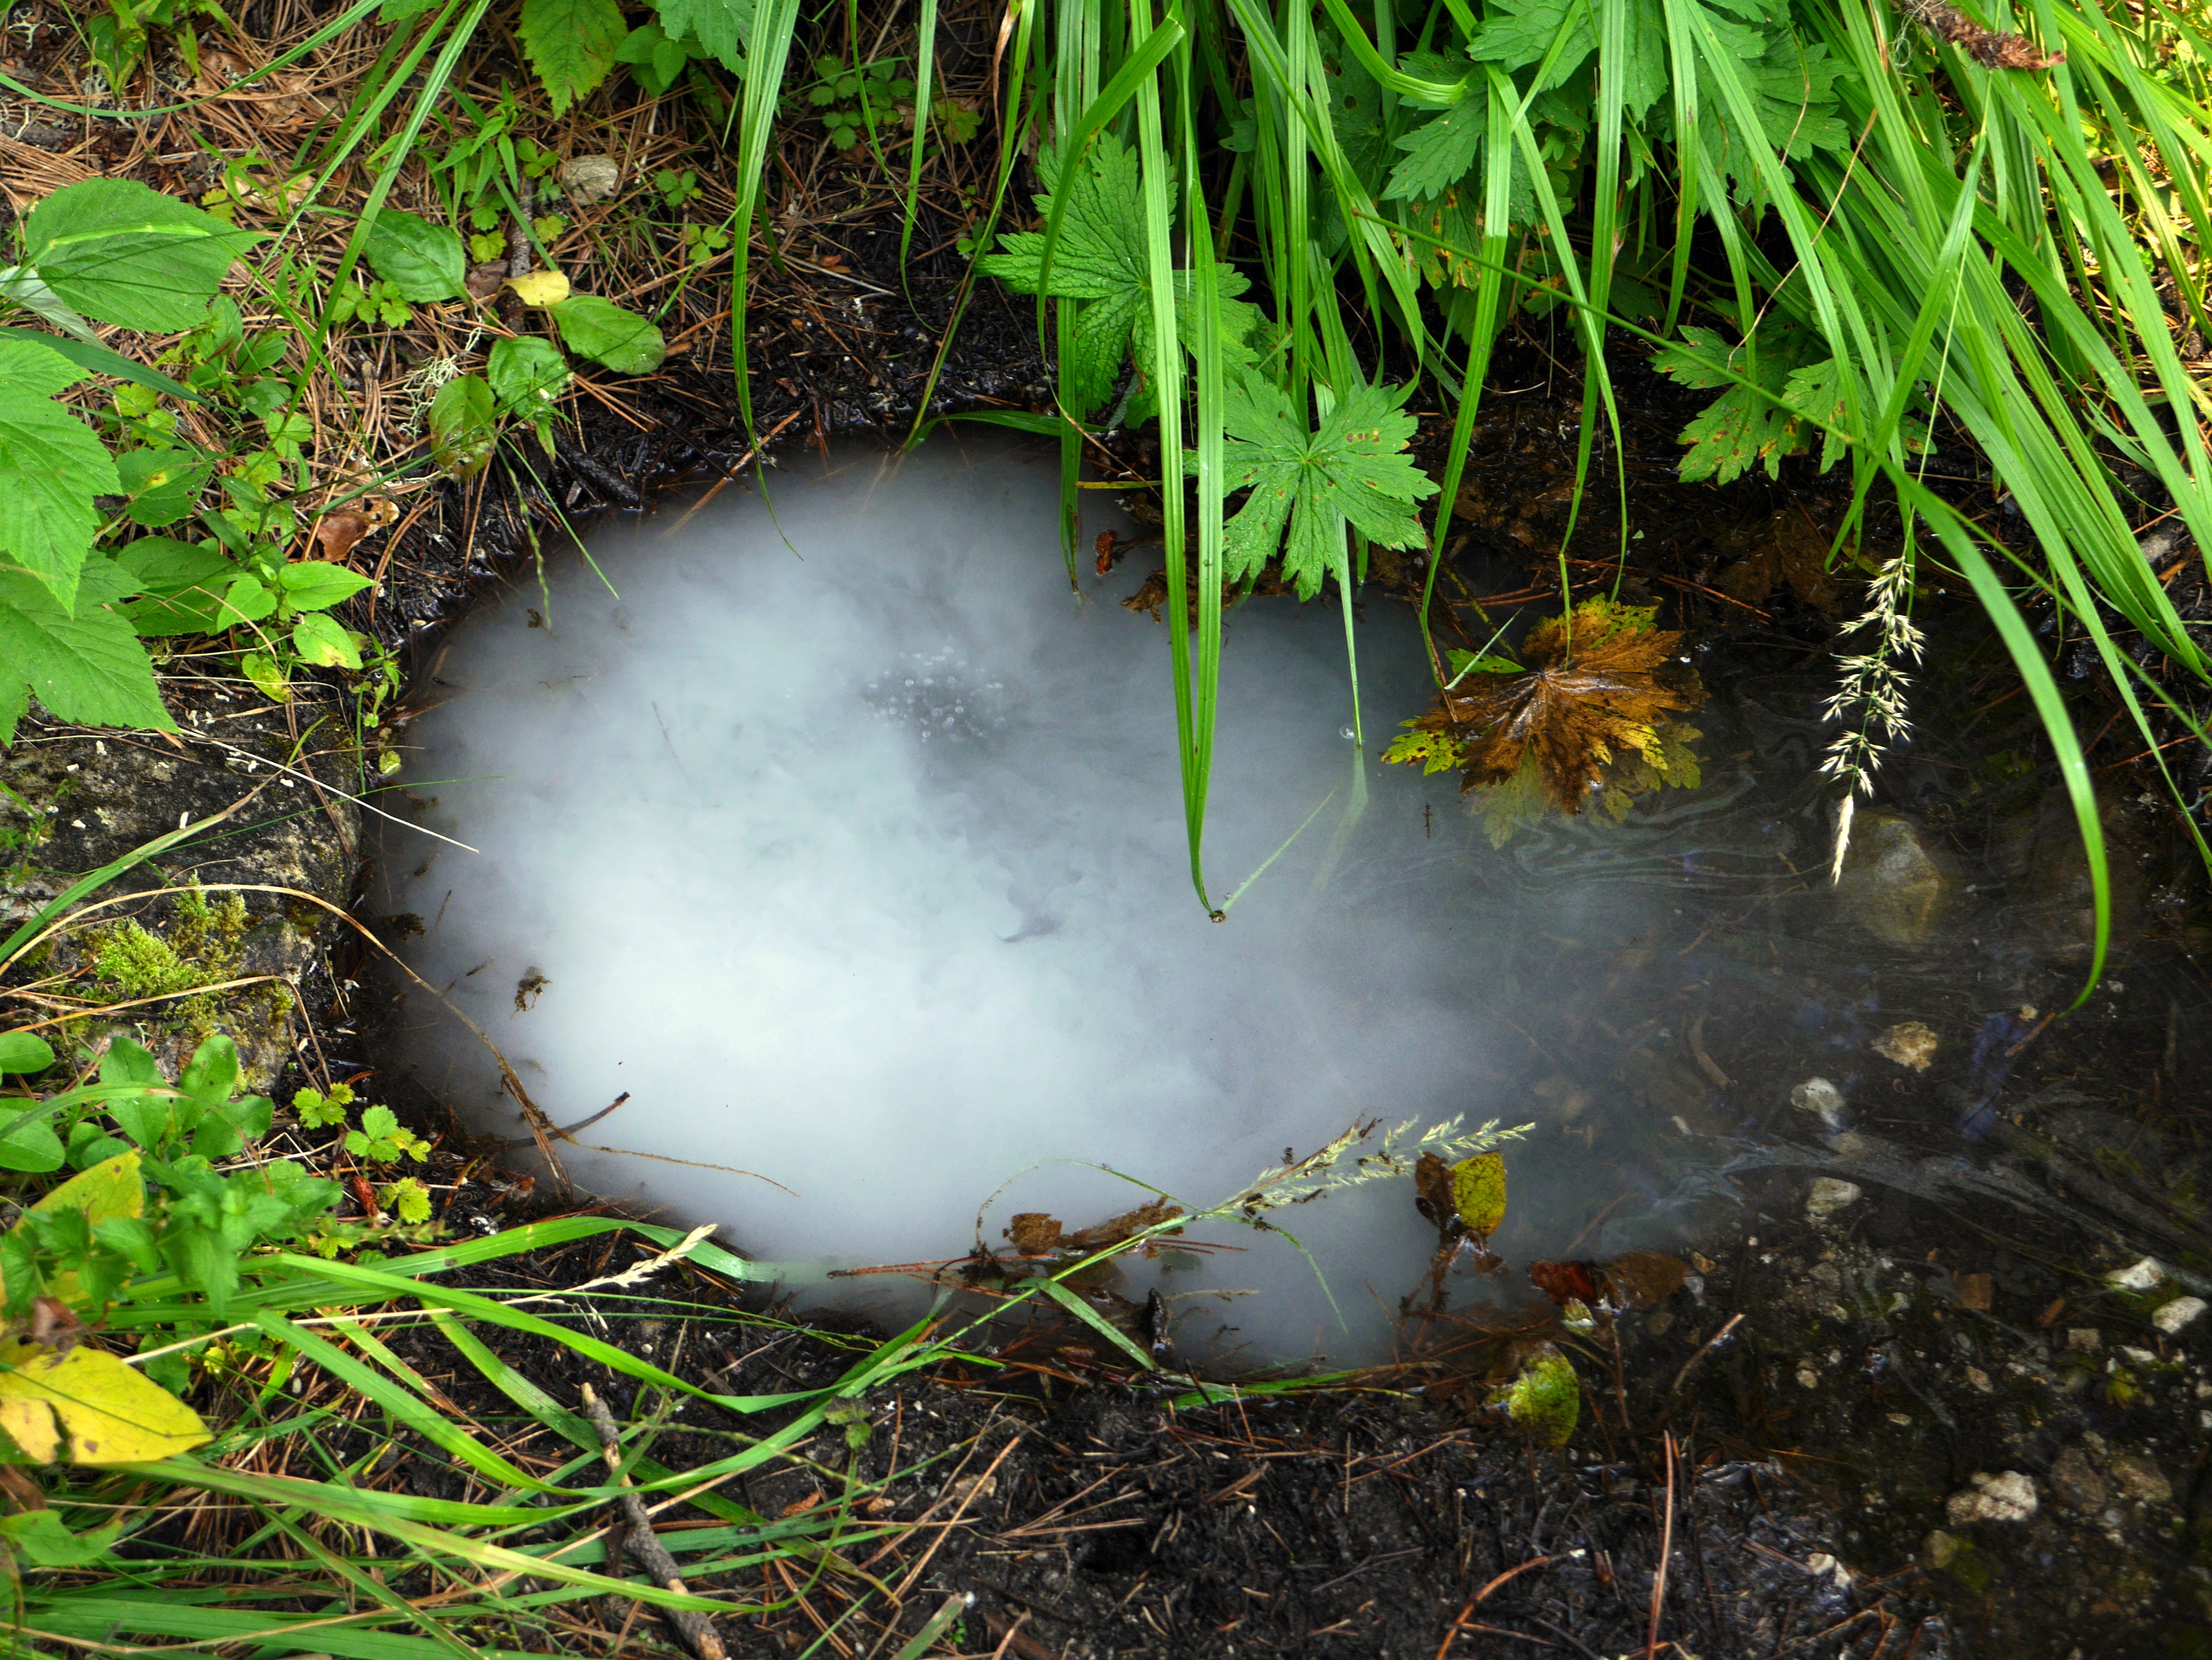
nature, forest, grass, leaf, summer, pond, stream, spring, jungle, backyard, soil, garden, rainforest, wetland, bubbles, woodland, habitat, natural environment, water and gas